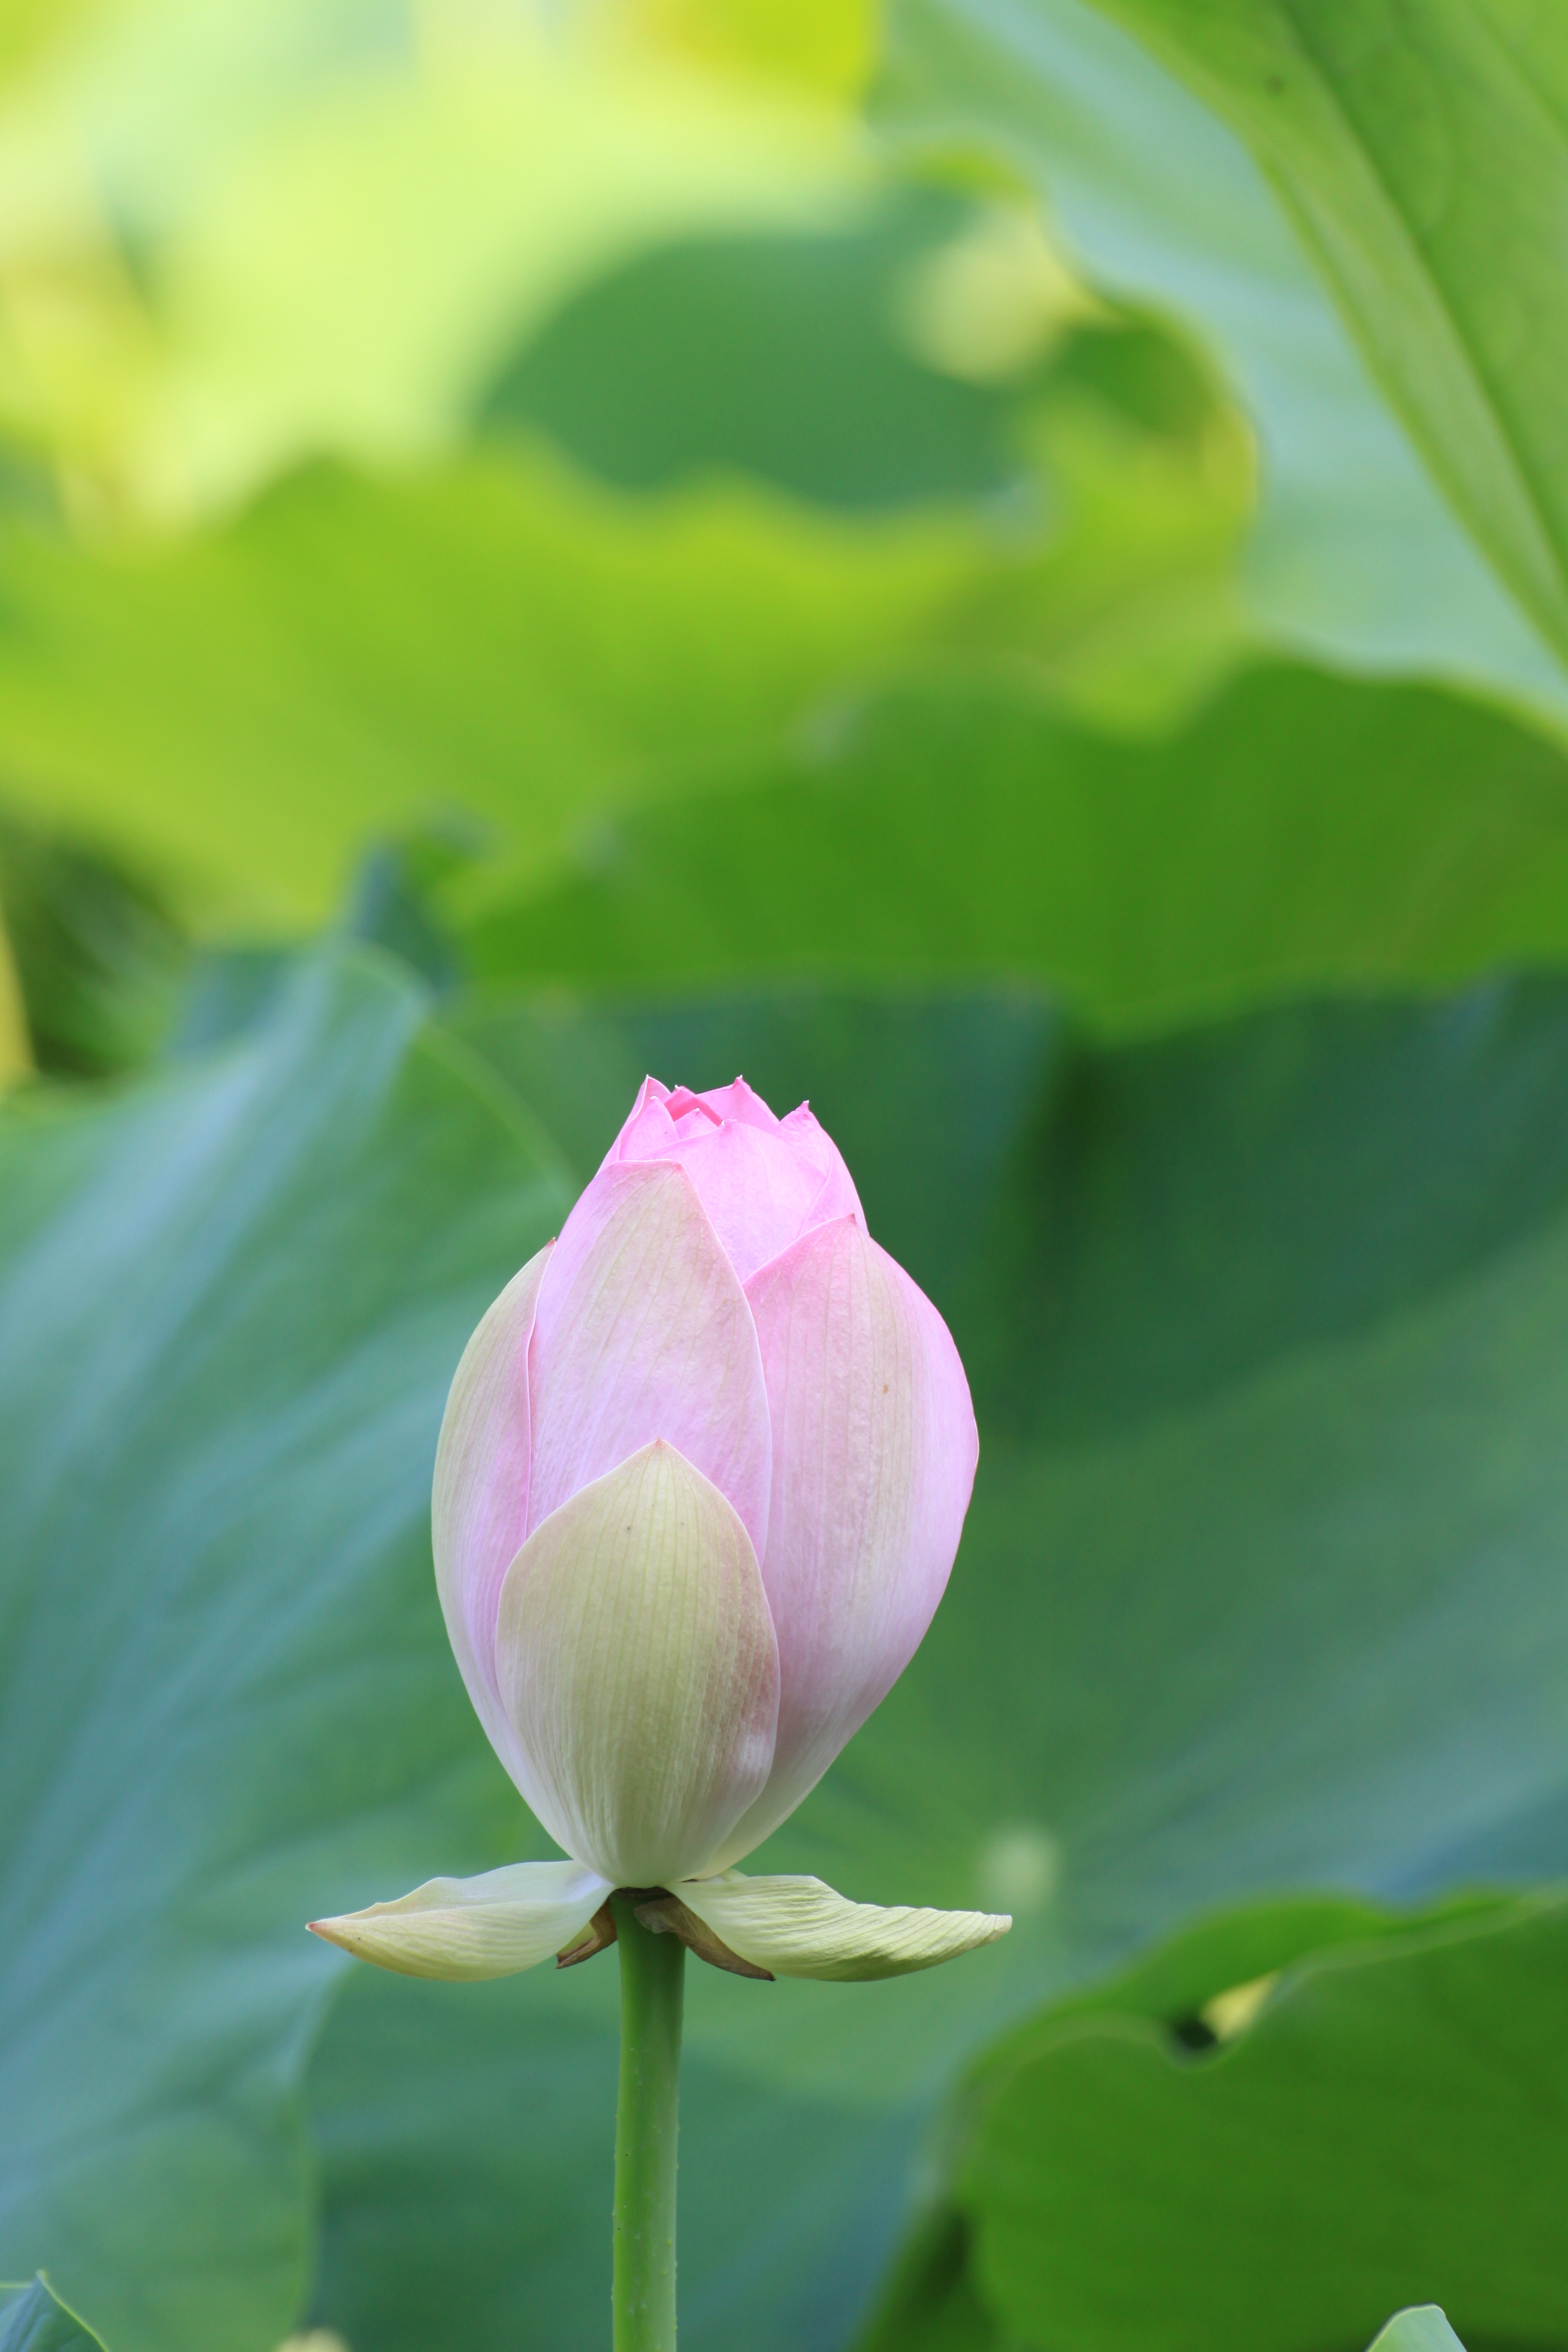
blossom, plant, flower, petal, pond, green, botany, sacred lotus, aquatic plant, flora, flowers, close up, lotus, bud, macro photography, flowering plant, plant stem, land plant, lotus family, proteales